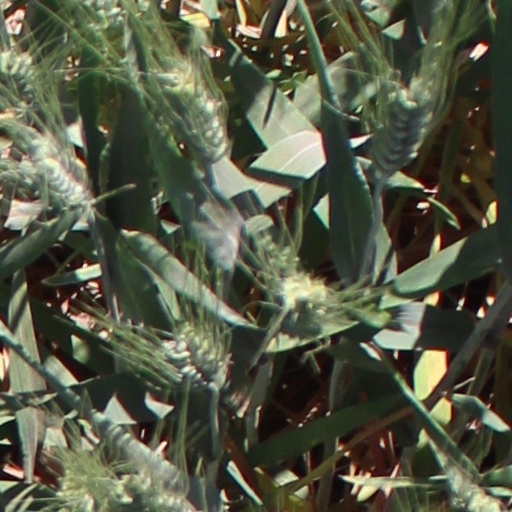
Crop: wheat